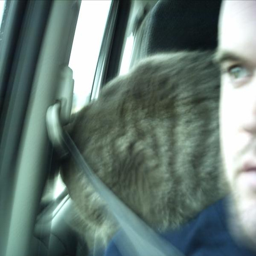
A man sitting in a car with a cat on his back.
A cat on the shoulder of a man in a car.
a guy buckled up in a car with a cat on his shoulder.
A guy wearing a seat belt in a car.
Man sitting in a car seat with a cat on his neck.